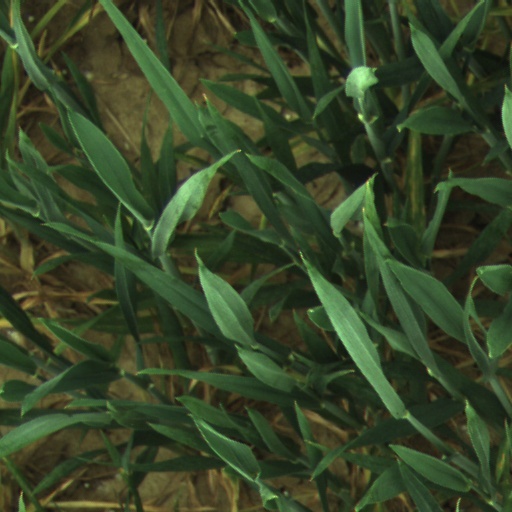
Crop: wheat